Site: brandenburg
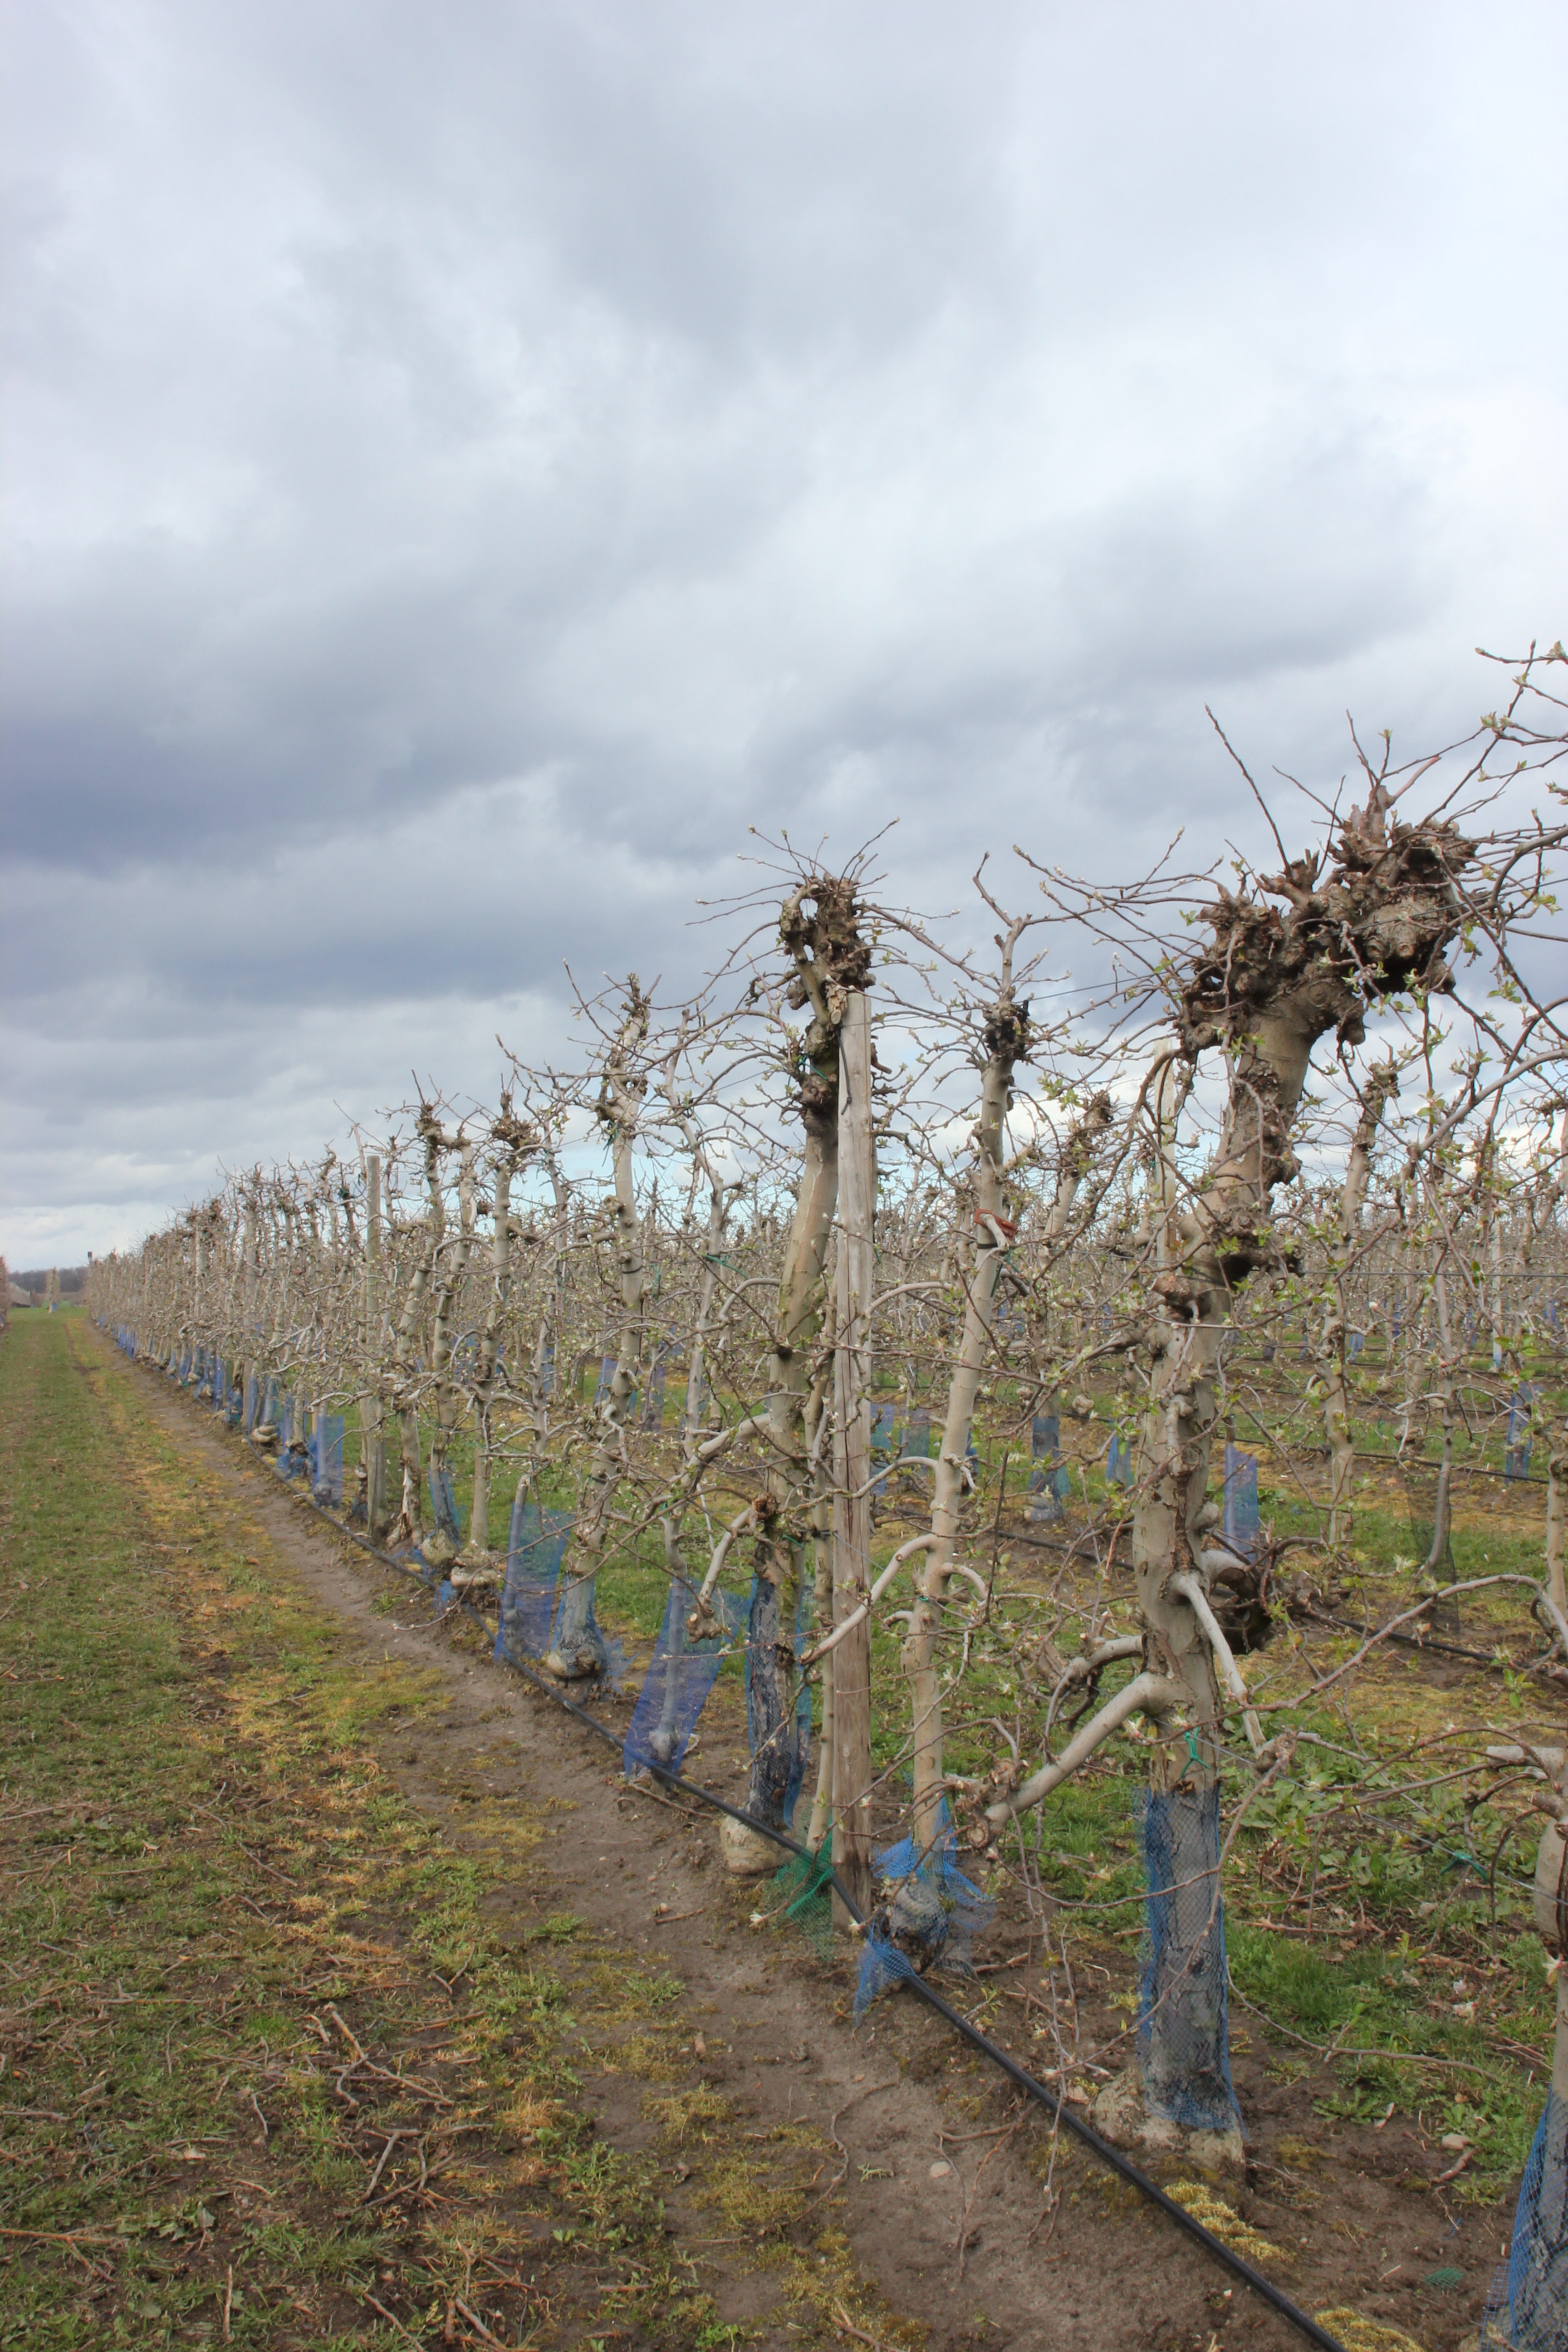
Growth stage (BBCH 55): Inflorescence emergence